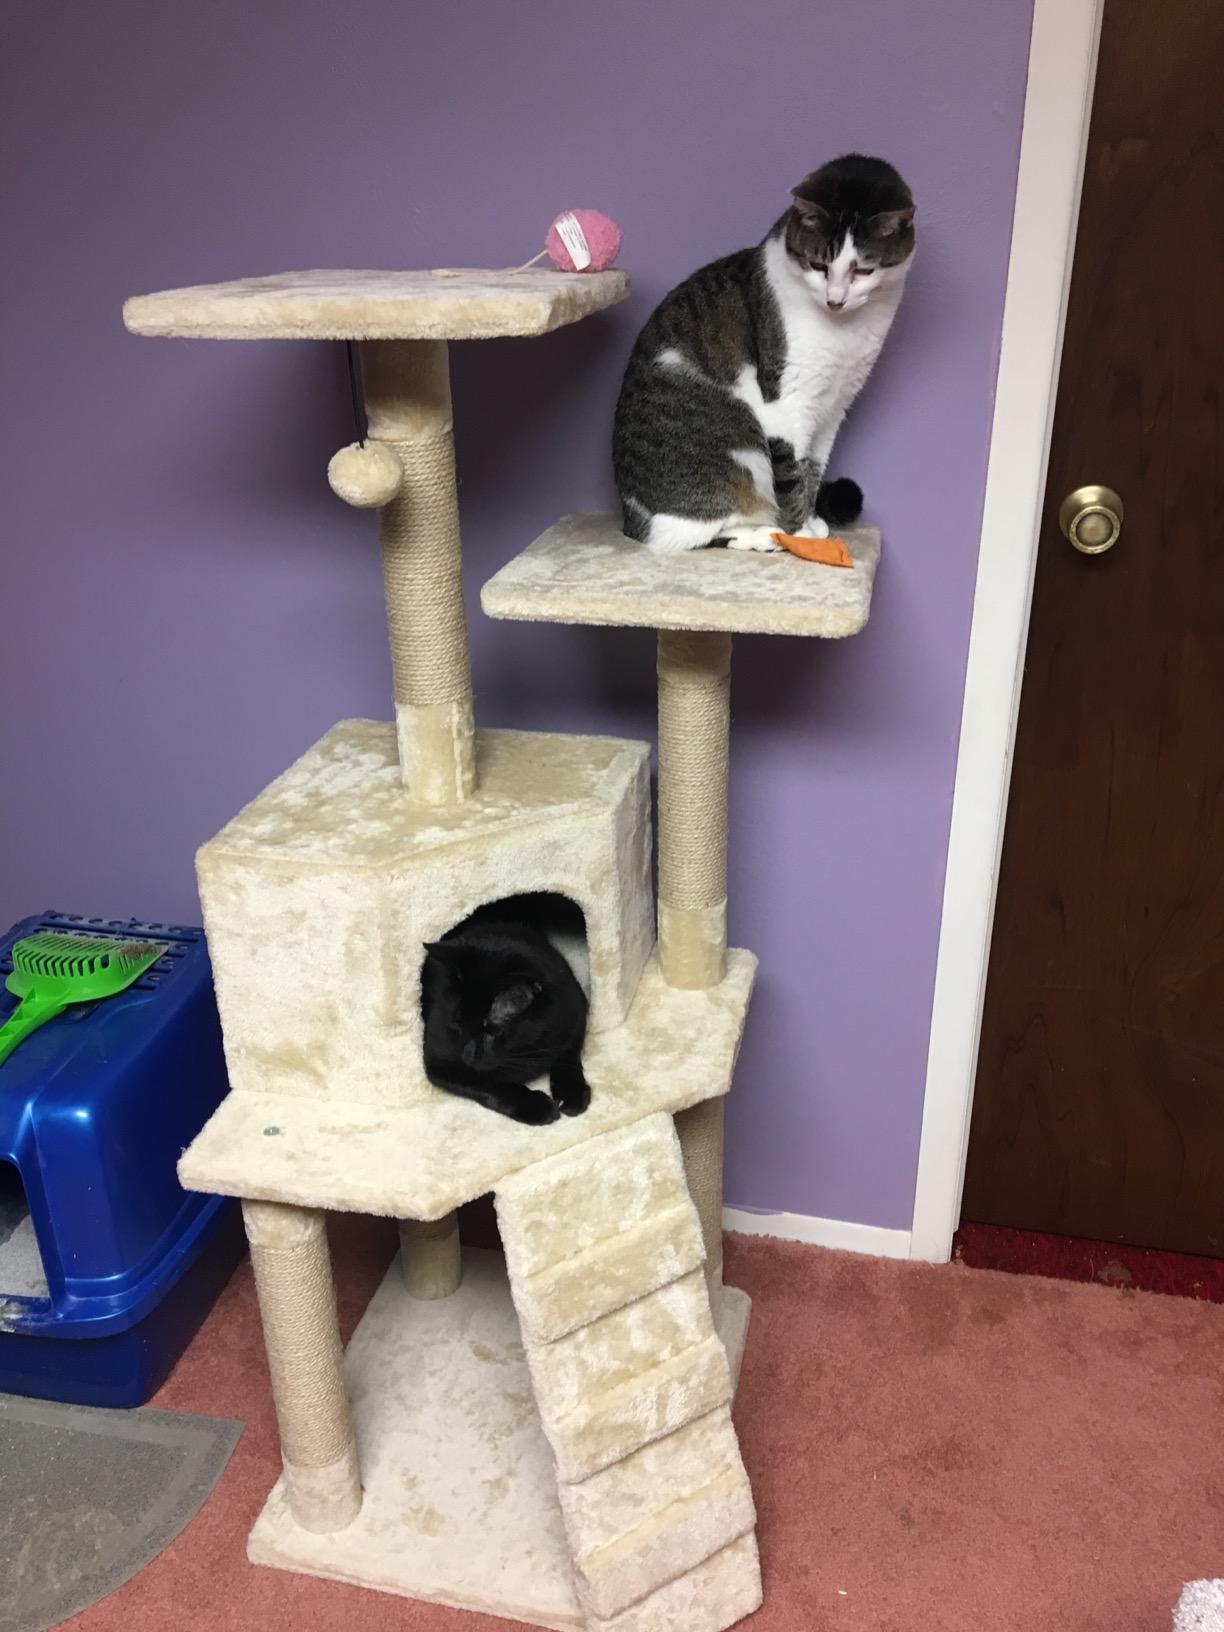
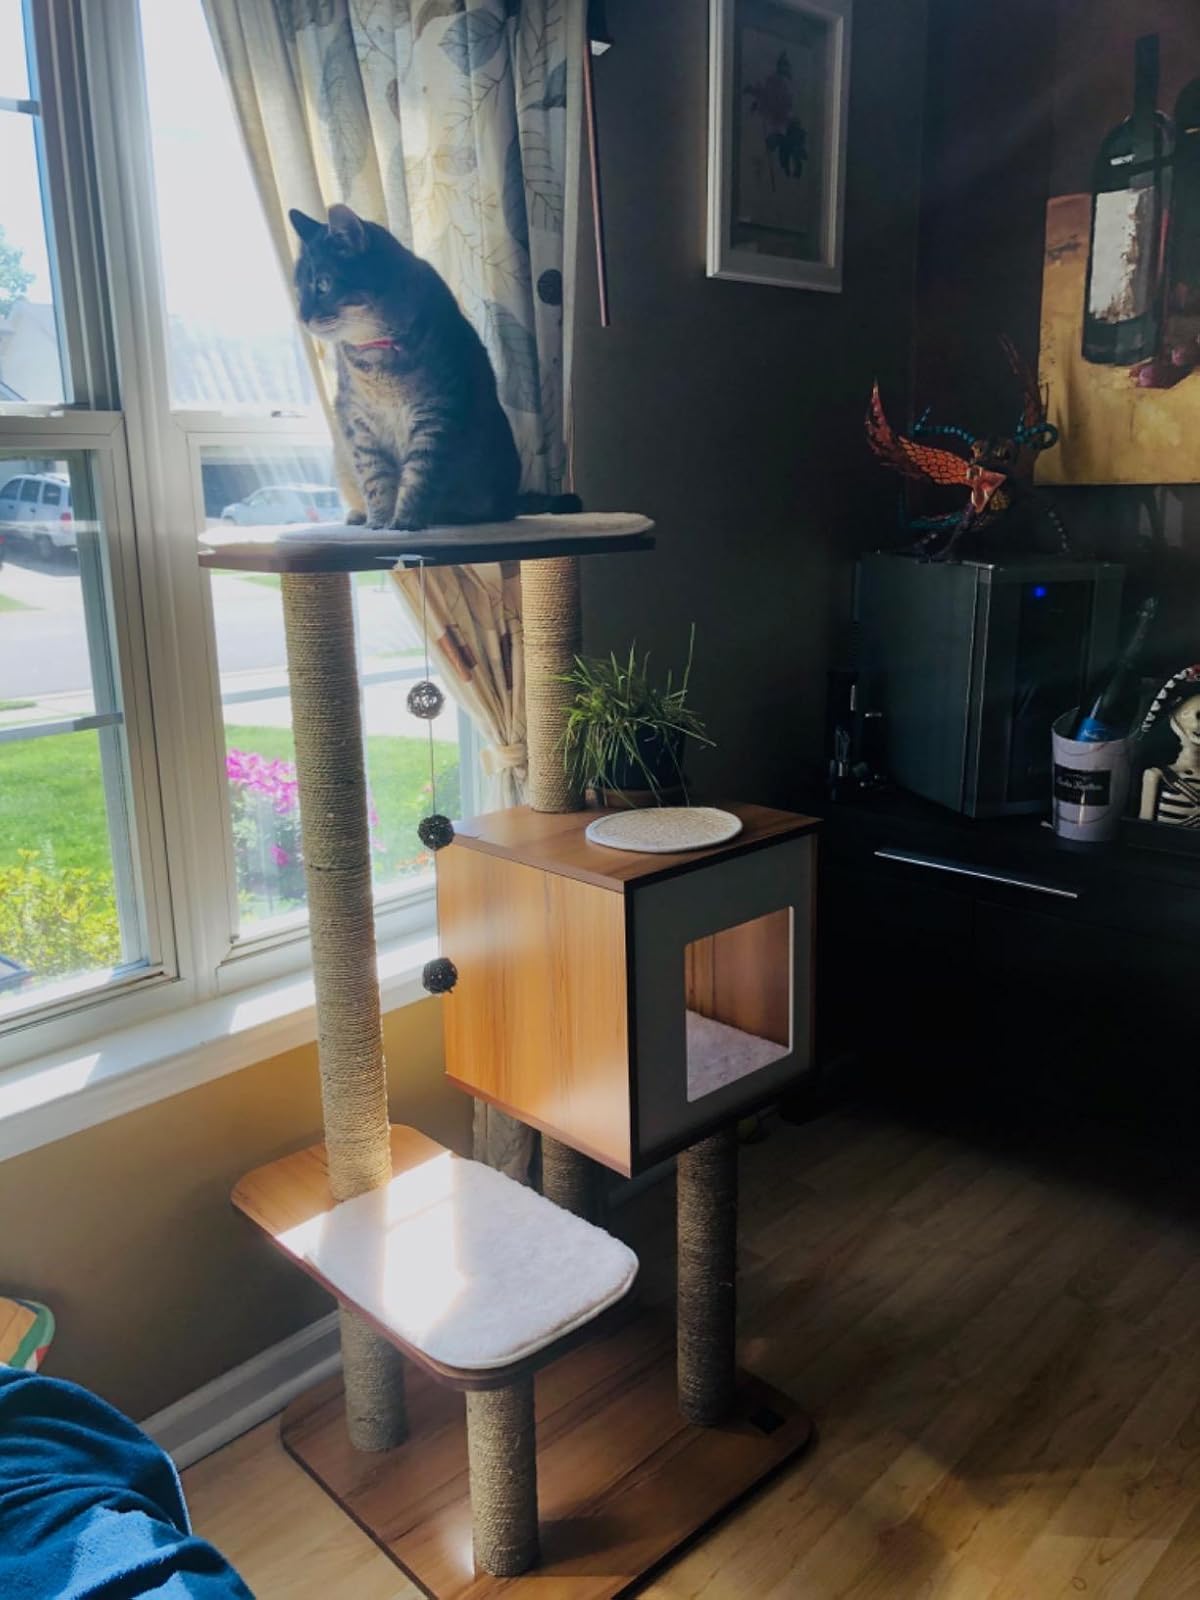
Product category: items_cat tree
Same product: no